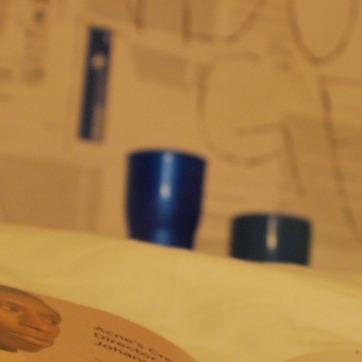
Material: plastic